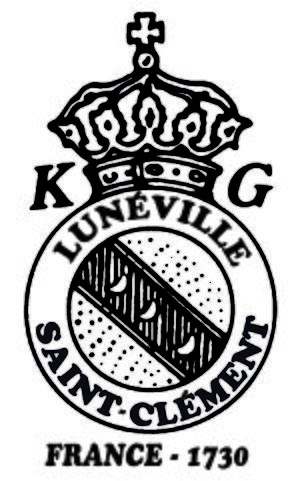
La Faïencerie de Lunéville - Saint-Clément est l'héritière des prestigieuses faïences de Lorraine depuis le XVIIIᵉ siècle : le Lunéville et le Saint-Clément. La manufacture de Lunéville fut fondée vers 1730, tandis que celle de Saint-Clément le fut vers 1758, en faisant la plus ancienne faïencerie toujours en activité.